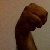
The image shows a hand gesture representing the letter 'M' in Indian Sign Language.